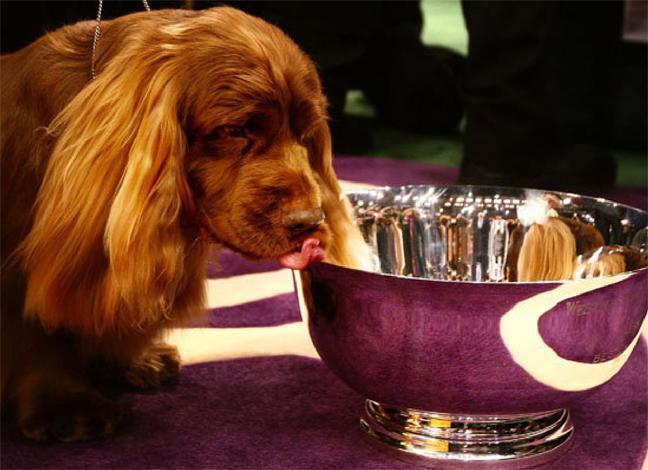
Sussex_spaniel